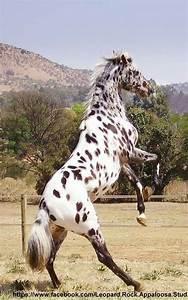
horse